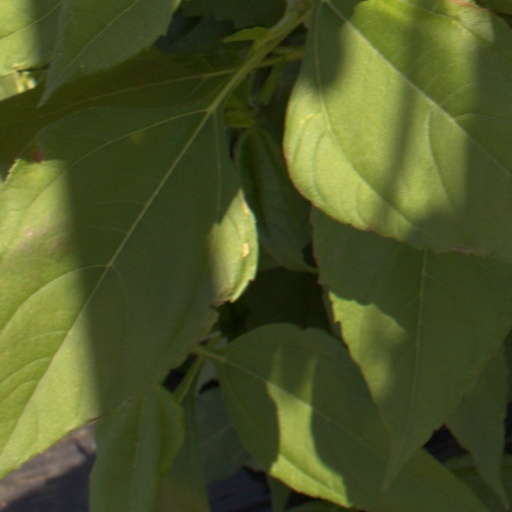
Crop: Jerusalem artichoke